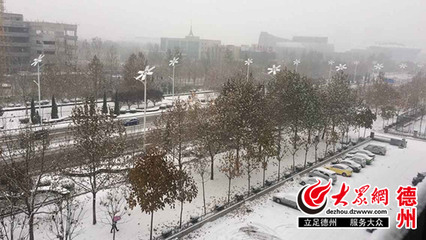
Weather: snow or frosty